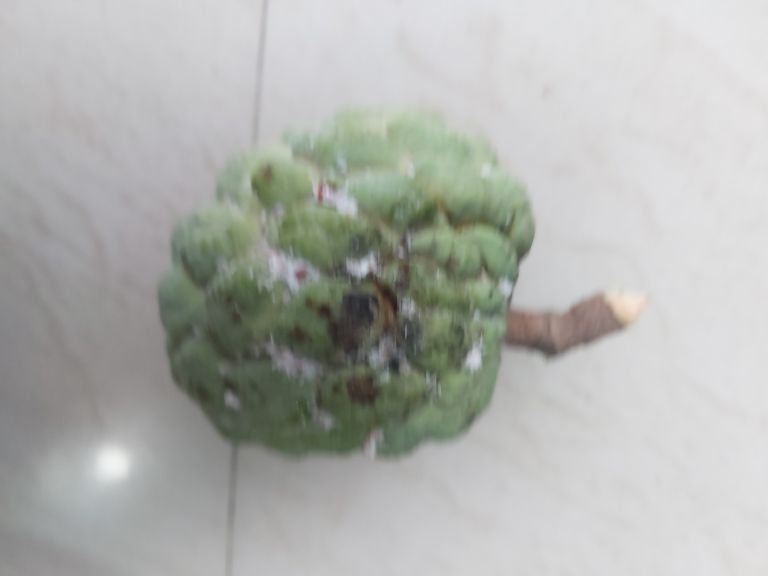
Disease label: Leaf spot on fruit